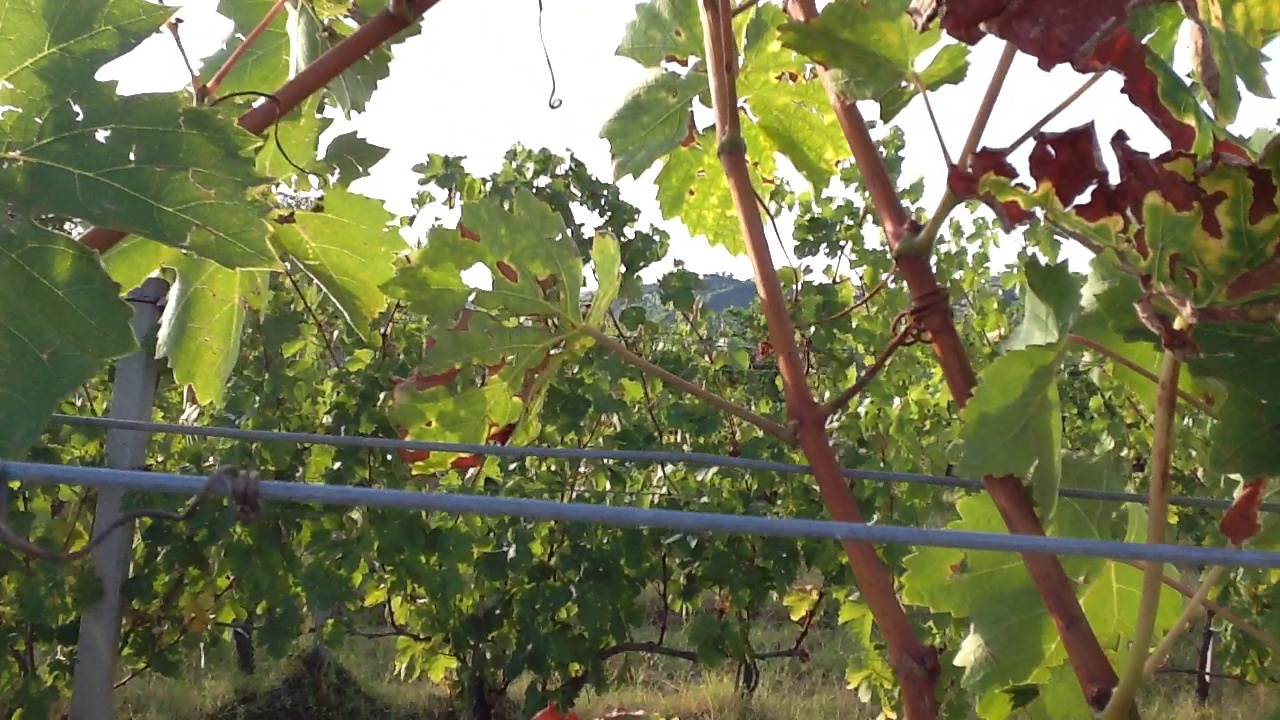
Label: esca